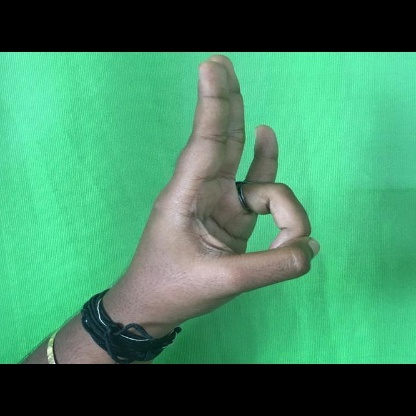
Mudra: Mayura